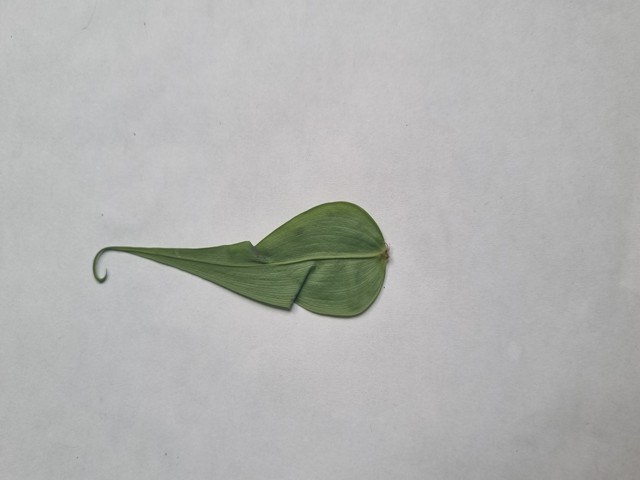
Plant: agnishika